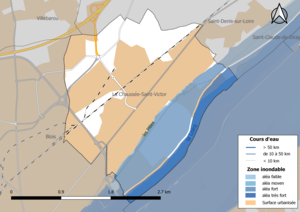
Carte des zones inondables de la commune de fr:La Chaussée-Saint-Victor (France).
La Chaussée-Saint-Victor est une commune française située dans le département de Loir-et-Cher en région Centre-Val de Loire. Ses habitants sont appelés les Chausséens.